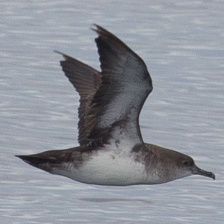
Species: BLACK VENTED SHEARWATER
Scientific name: PUFFINUS OPISTHOMELA